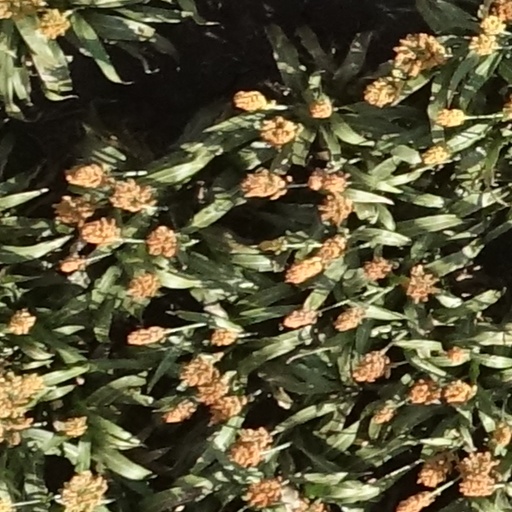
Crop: sorghum